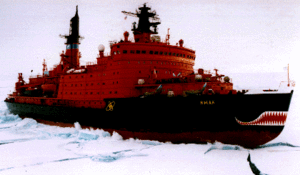
Isbryder
Den russiske atomisbryder Yamal, med et deplacement på 25.000 tons (læg mærke til isbryderstævnen)
En isbryder er et skib særligt konstrueret til at bryde is på f.eks. en flod eller på havet. Denne isbrydning sker for at sikre, at skibstrafikken kan fortsætte sin drift. Man bryder en sejlrende, som skibene kan benytte sig af.